The Invisible Ones

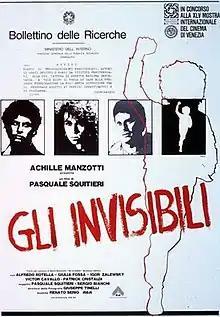

The Invisible Ones is a 1988 Italian drama film written and directed by Pasquale Squitieri. It is loosely based on the novel "Gli invisibili" by Nanni Balestrini.